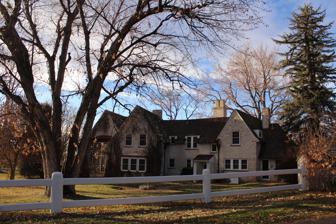
Building: Owen Estate
Country: United States of America
Year built: 1923
United States historic place Owen Estate U.S. National Register of Historic Places U.S. Historic district Colorado State Register of Historic Properties Show map of Colorado Show map of the United States Nearest city 3901 S. Gilpin St., Cherry Hills Village , Arapahoe County , Colorado Coordinates 39°38′50″N 104°58′3″W / 39.64722°N 104.96750°W / 39.64722; -104.96750 Area 4.9 acres (2.0 ha) Built 1923 Architect Merrill H. Hoyt Architectural style Late 19th and 20th Century Revival: Tudor Revival NRHP reference No. 99001143 CSRHP No. 5AH.1569 Added to NRHP September 17, 1999 The Owen Estate is a home located at 3901 S. Gilpin St. in Cherry Hills Village, Colorado . It was built in the early 1920s on five acres of landscaped grounds in Tudor Revival style. The property includes a "mansion, a complex gatehouse consisting of a gardener's shed/tank house connected by a brick entry arch to an adjacent water tower, a sizable chicken house, and a small coal shed. The property is predominantly bordered by a wood fence constructed of massive timbers, along with a brick wall along a portion of Gilpin St." See also National Register of Historic Places listings in Arapahoe County, Colorado References